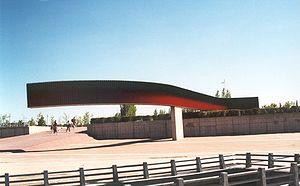
Le parc Juan Carlos Iᵉʳ est un parc public situé au nord-est de Madrid, dans le quartier de Corralejos. Il s'étend sur plus de 160 hectare, ce qui en fait le deuxième plus grand parc de la capitale espagnole, devant le parc du Retiro et uniquement précédé par le parc Casa de Campo. Il comprend un lac, un auditorium extérieur et de nombreux sculptures abstraites.